Sven Oluf Sørensen

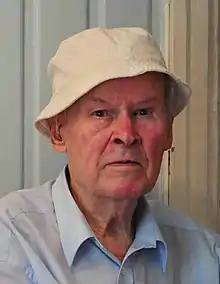

Sven Oluf Sørensen (26 November 1920 – 16 September 2017) was a Norwegian physicist. He was born in Paris, as a son of painter Henrik Sørensen and Gudrun Cleve. Sørensen was appointed professor in nuclear physics at the University of Oslo. He has participated in several international research groups, in particular associated to CERN in Genéve. Also, he established and in honour of his father, Henrik Sørensen.